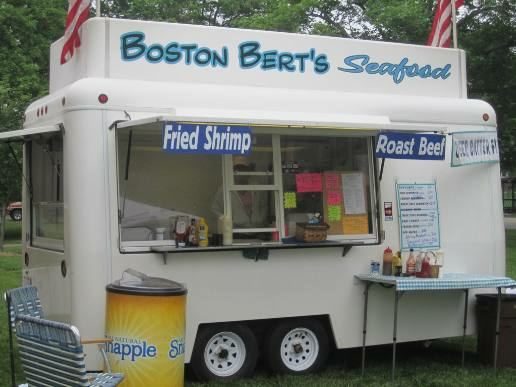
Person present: No